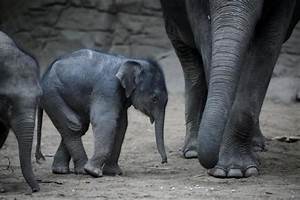
Label: elefante